Chevron B16

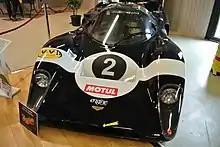
1970 Chevron B16-BMW

The favorites for the 1969 race at the Nürburgring were three Abarths, a prototype, and two sports cars, with drivers Johannes Ortner, Toine Hezemans, and Gijs van Lennep, who were already setting such good times on Friday that they skipped Saturday practice. But on Saturday, Brian Redman in the new 1.6-liter Chevron B16 set a lap of 8:33.5, 5.6 seconds faster than Hezeman's two-liter Abarth. In the race, Redman led from start to finish and set the fastest lap of 8:40.4 minutes. Places two to five were taken by the Abarth drivers Hezemans, van Lennep and Ortner and Herbert Schultzeon Alfa Romeo Tipo 33. In contrast to long-distance races, the drivers completed the 500 kilometers without being relieved.